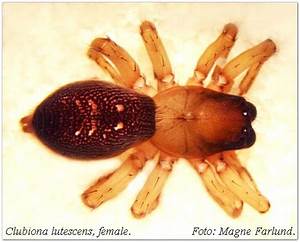
Label: ragno